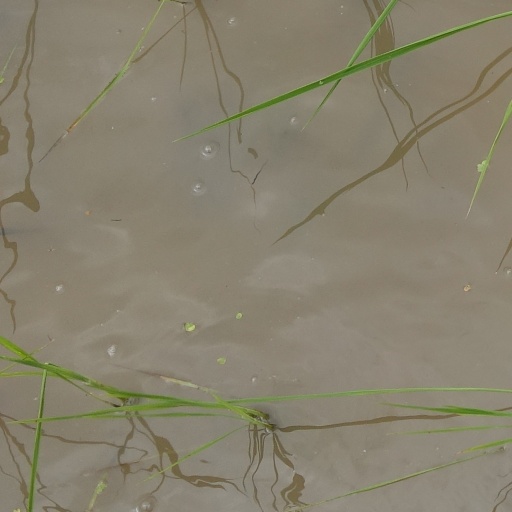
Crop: rice